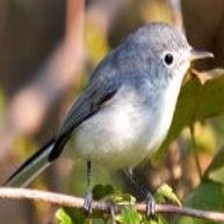
Species: BLUE GRAY GNATCATCHER
Scientific name: POLIOPTILA CAERULEA